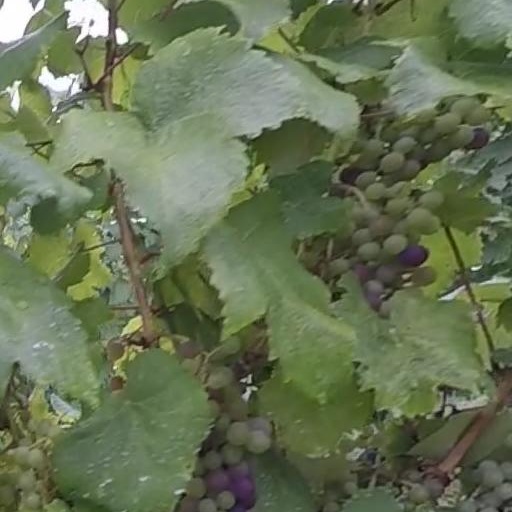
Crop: grape